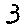
Label: 3